Ghar Banduk Biryani

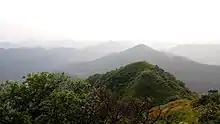
The film was majorly shot at Gaganbawada

A major part of the film takes place in the forest, so the location was very important. The makers visited the forests of Khopoli, Bhor, Nagpur, Madhya Pradesh etc. Gaganbawada in Sahyadri mountain ranges of Kolhapur district was decided for filming. 80 percent of the film was shot at Gaganbawada.